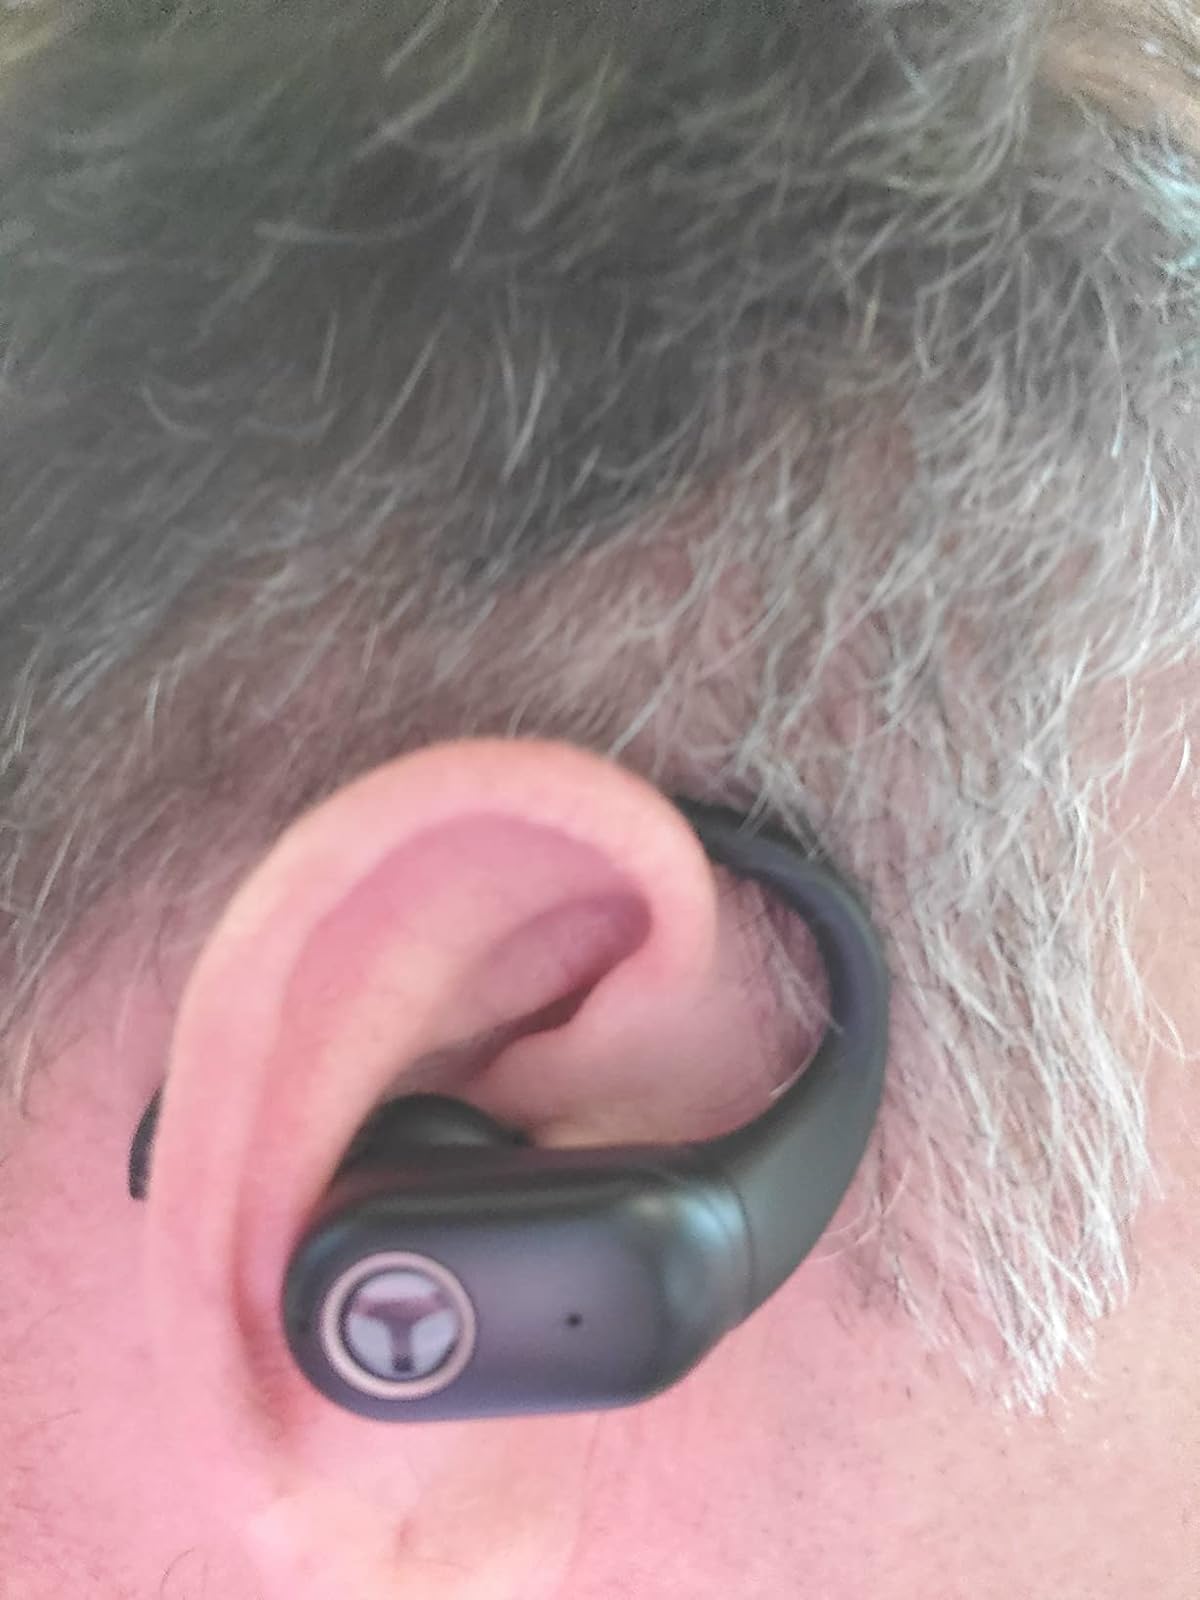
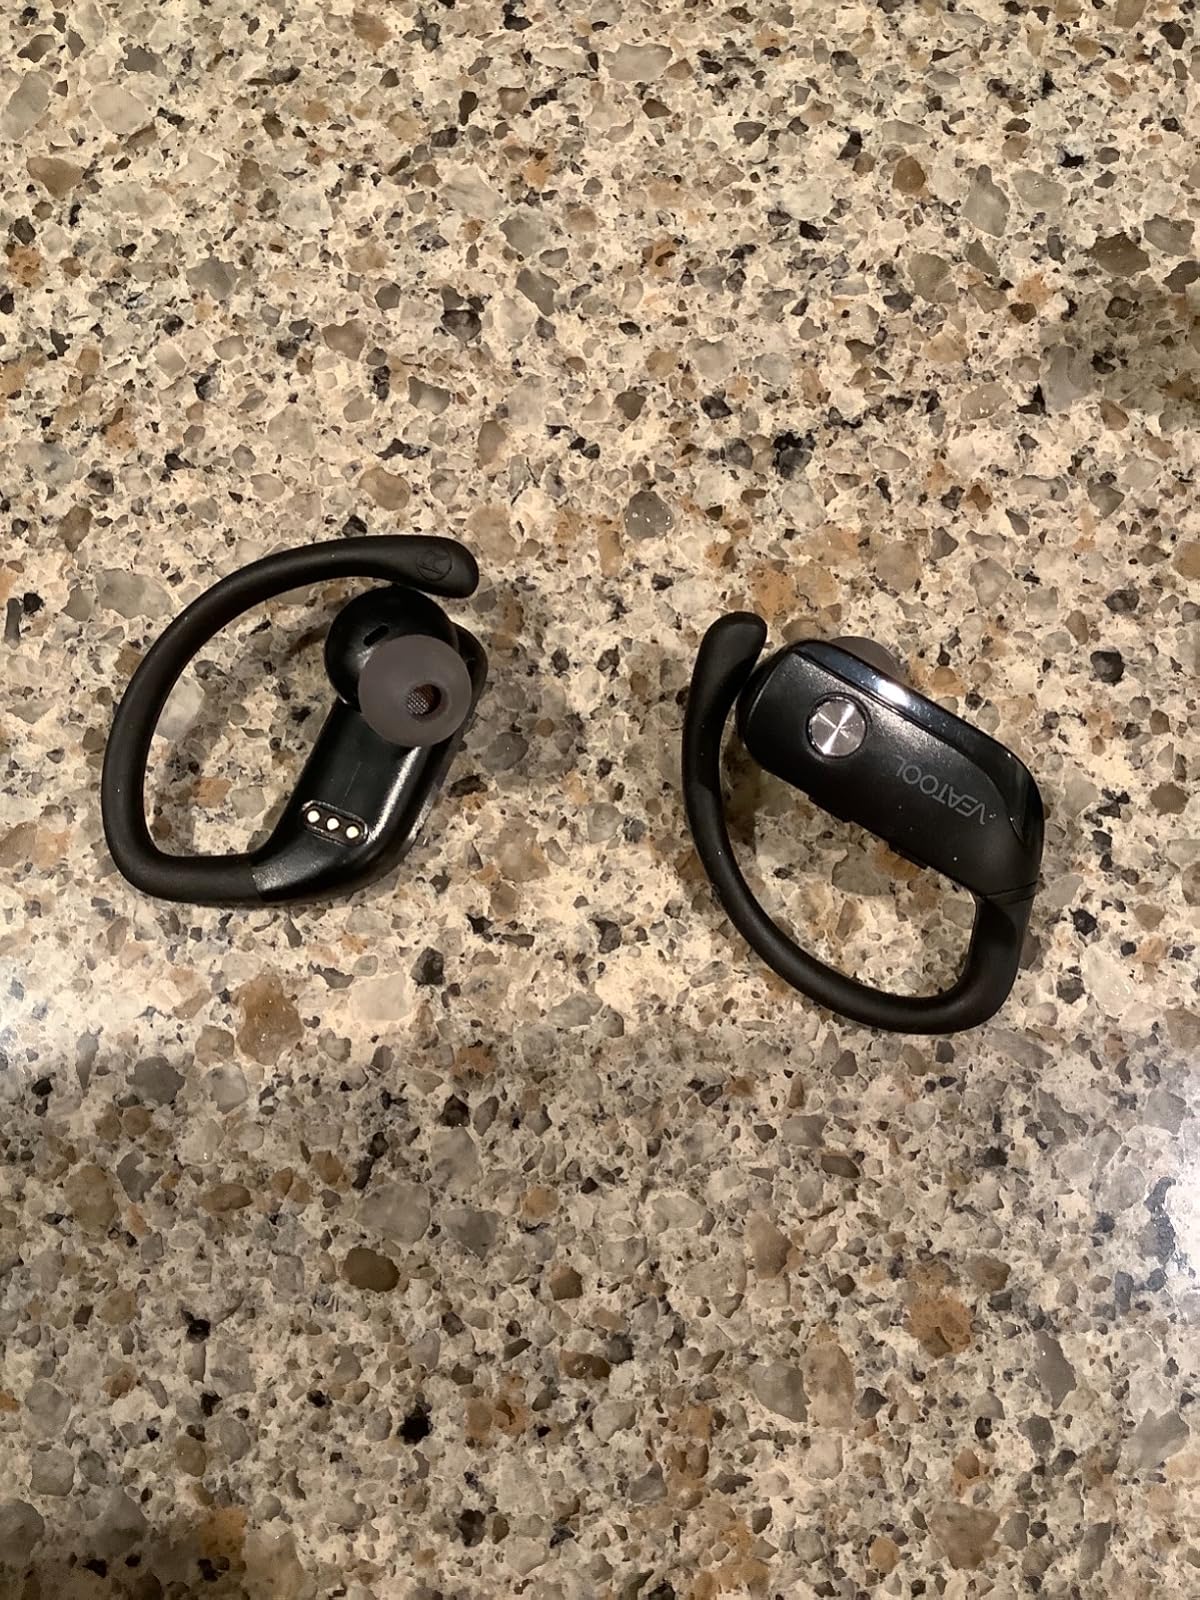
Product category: earbuds
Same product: no